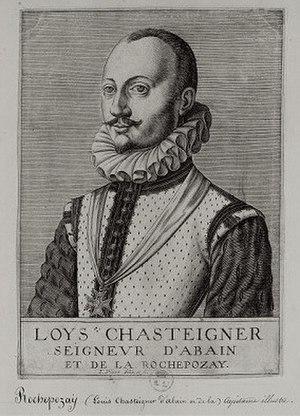
Louis Chasteigner, baron de Preuilly, seigneur d'Abain et de la Roche-Posay (1535-1595).
Voici la liste des seigneurs, puis barons de Preuilly en Touraine, aujourd'hui dénommé Preuilly-sur-Claise, dans la région Centre, en France.
Preuilly-sur-Claise est une commune française du département d'Indre-et-Loire, en région Centre-Val de Loire.
La famille de Chasteigner' olim Chasteigner est une famille subsistante de la noblesse française d'extraction chevaleresque originaire du Poitou.